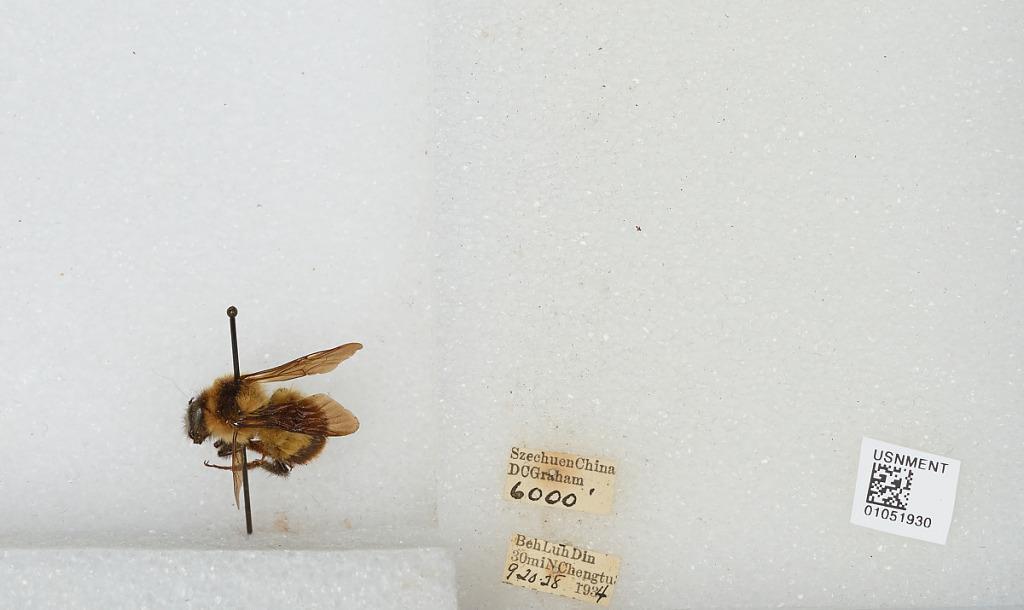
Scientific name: Bombus sp.
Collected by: D. Graham
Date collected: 1934-9-20
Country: China
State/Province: Sichuan
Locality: Beh Luh Din, 30 mi N Chengdu